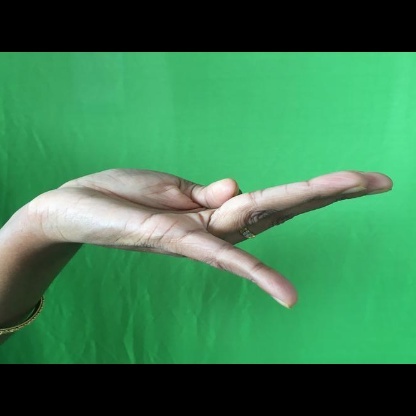
Mudra: Chaturam